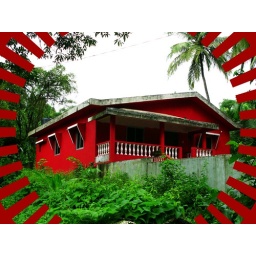
This red house in Limatodh Cansa Tivim belongs to Mr. D'Lima